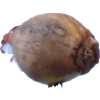
Label: onion